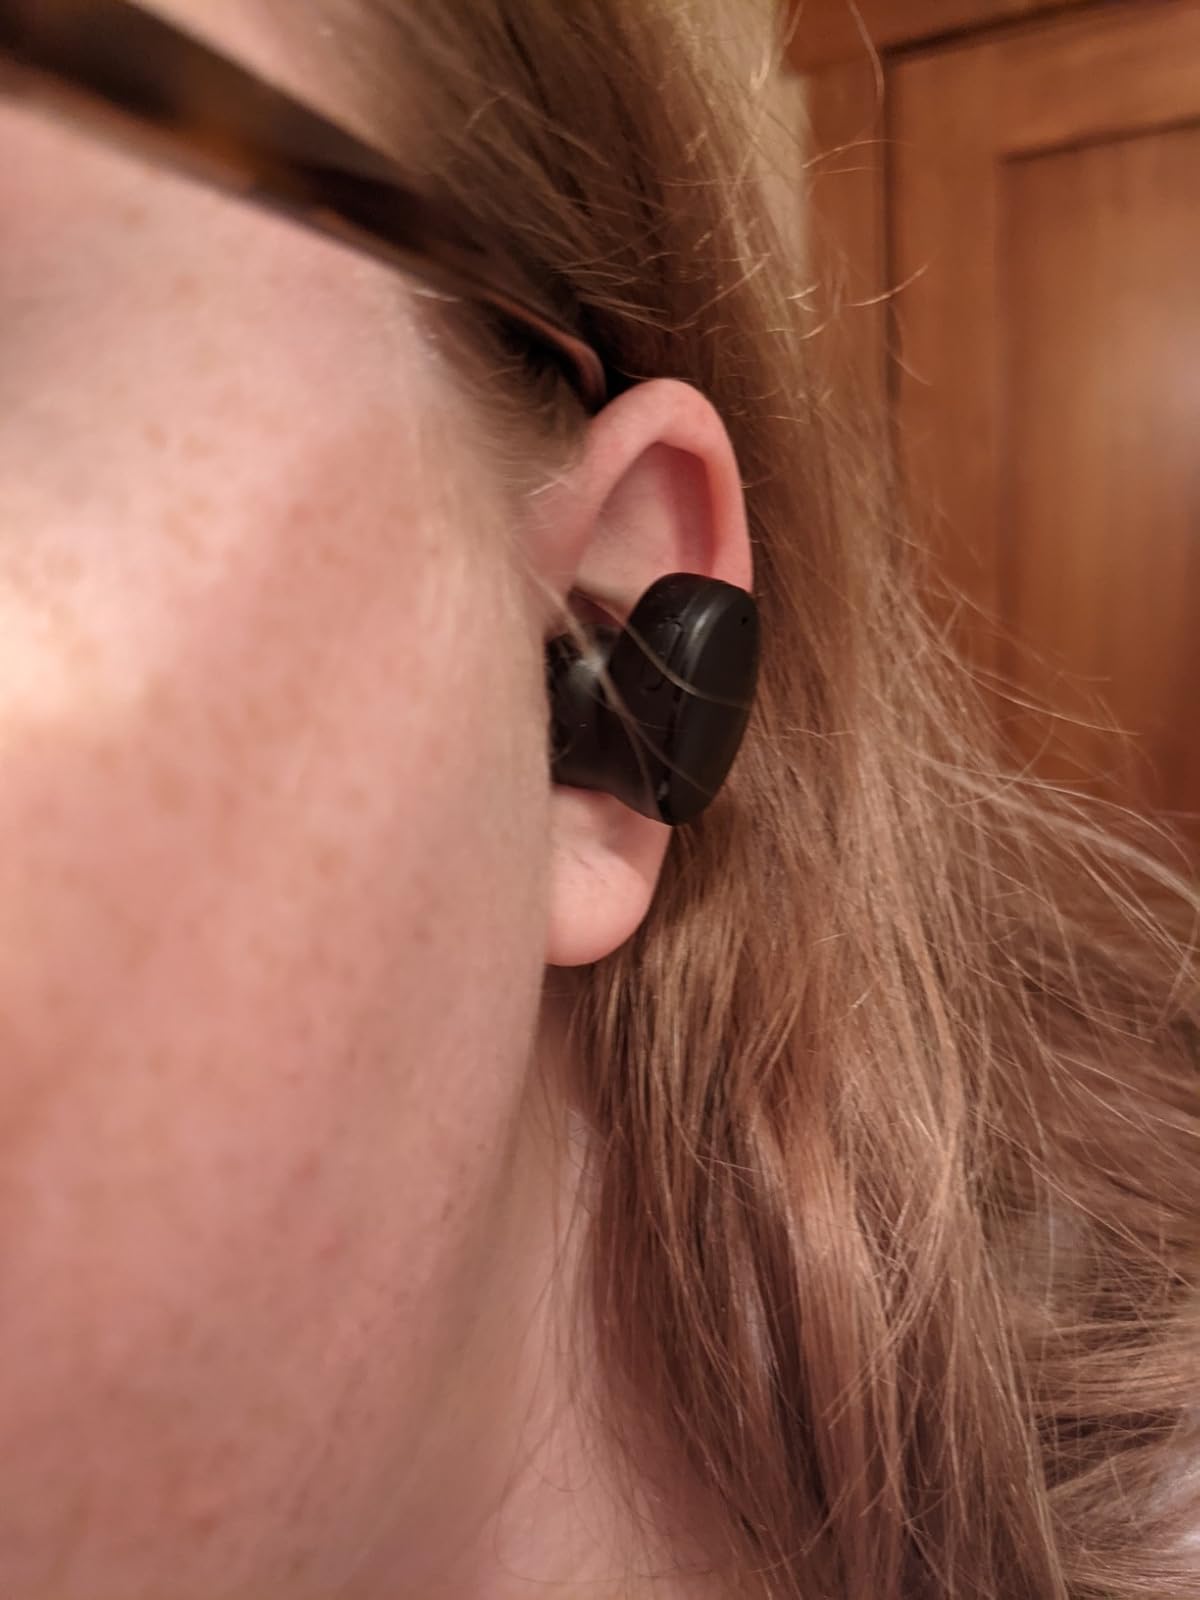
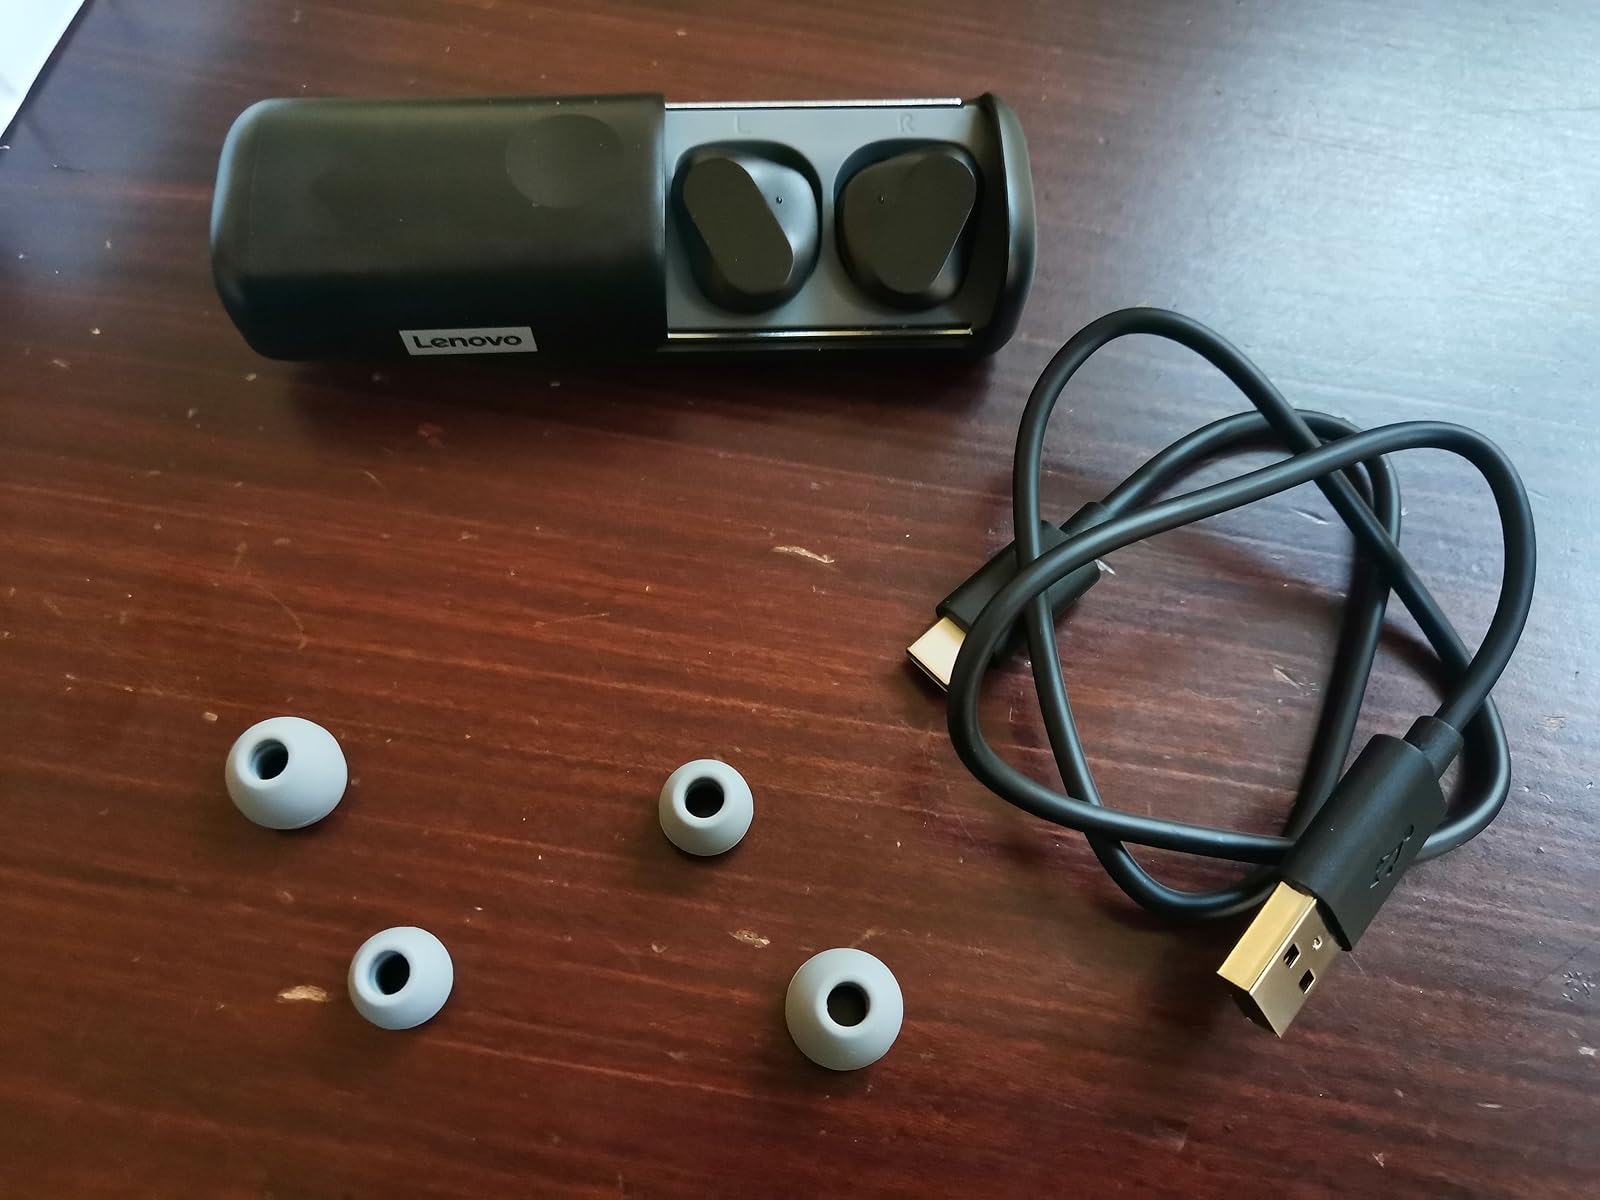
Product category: earbuds
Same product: no